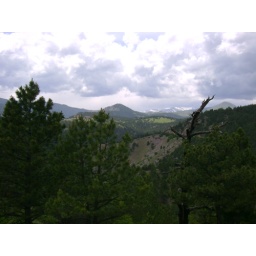
clouds over the mountains